Kandu Kandarinju

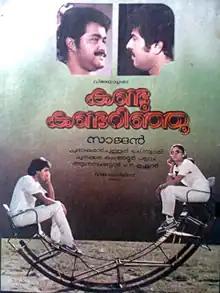
Poster designed by Gayathri Ashokan

Kandu Kandarinju is a 1985 Indian Malayalam-language film starring Mammootty, Mohanlal, Nadhiya, Rahman, Menaka, Lalu Alex. The film is directed by Sajan.